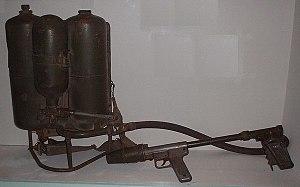
Le lance-flammes M2 est un lance-flammes portatif individuel américain qui fut utilisé à partir la Seconde Guerre mondiale jusqu'en 1978. Son « burn time » ou temps de flamme était de 7 secondes et sa portée effective était d'environ 33 mètres.